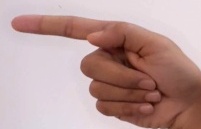
ASL sign: G